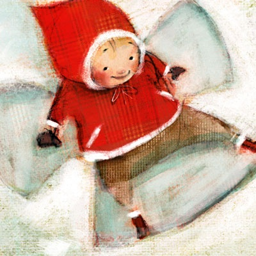
person creates some of the softest , richest and most textured digital art that i 've seen .